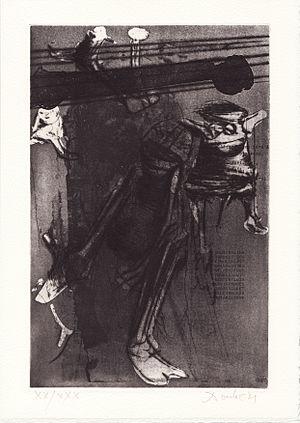
Miodrag Đurić, dit « Dado », né le 4 octobre 1933 à Cetinje et mort le 27 novembre 2010 à Pontoise, France, est un peintre, dessinateur, graveur, sculpteur yougoslave.